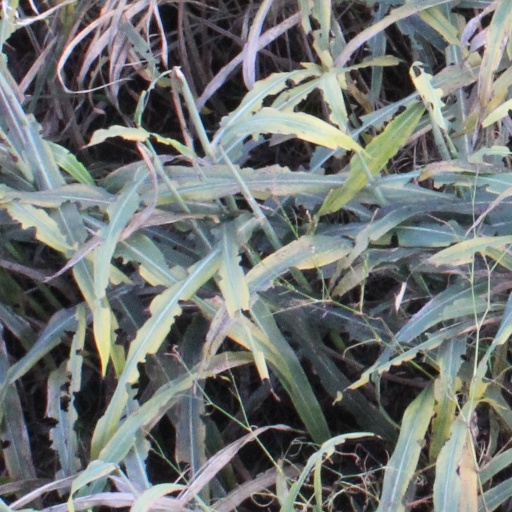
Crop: sorghum